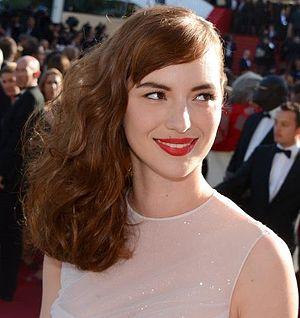
Louise Bourgoin au festival de Cannes
Louise Bourgoin, née Ariane Louise Bourgoin le 28 novembre 1981 à Rennes, est une actrice, mannequin et animatrice de télévision française.